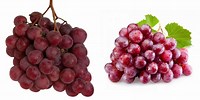
Label: Grapes